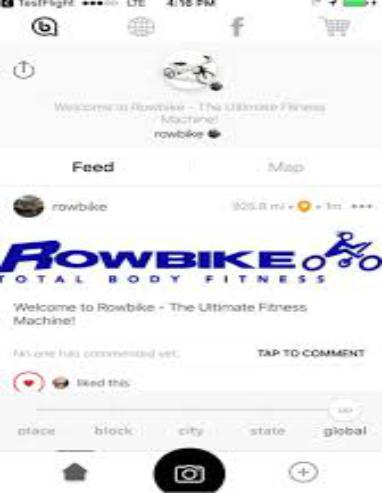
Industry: Transportation